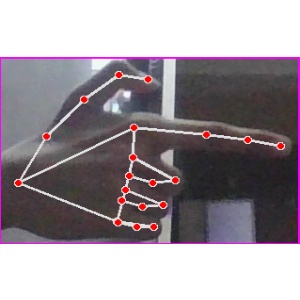
अक्षर: ब